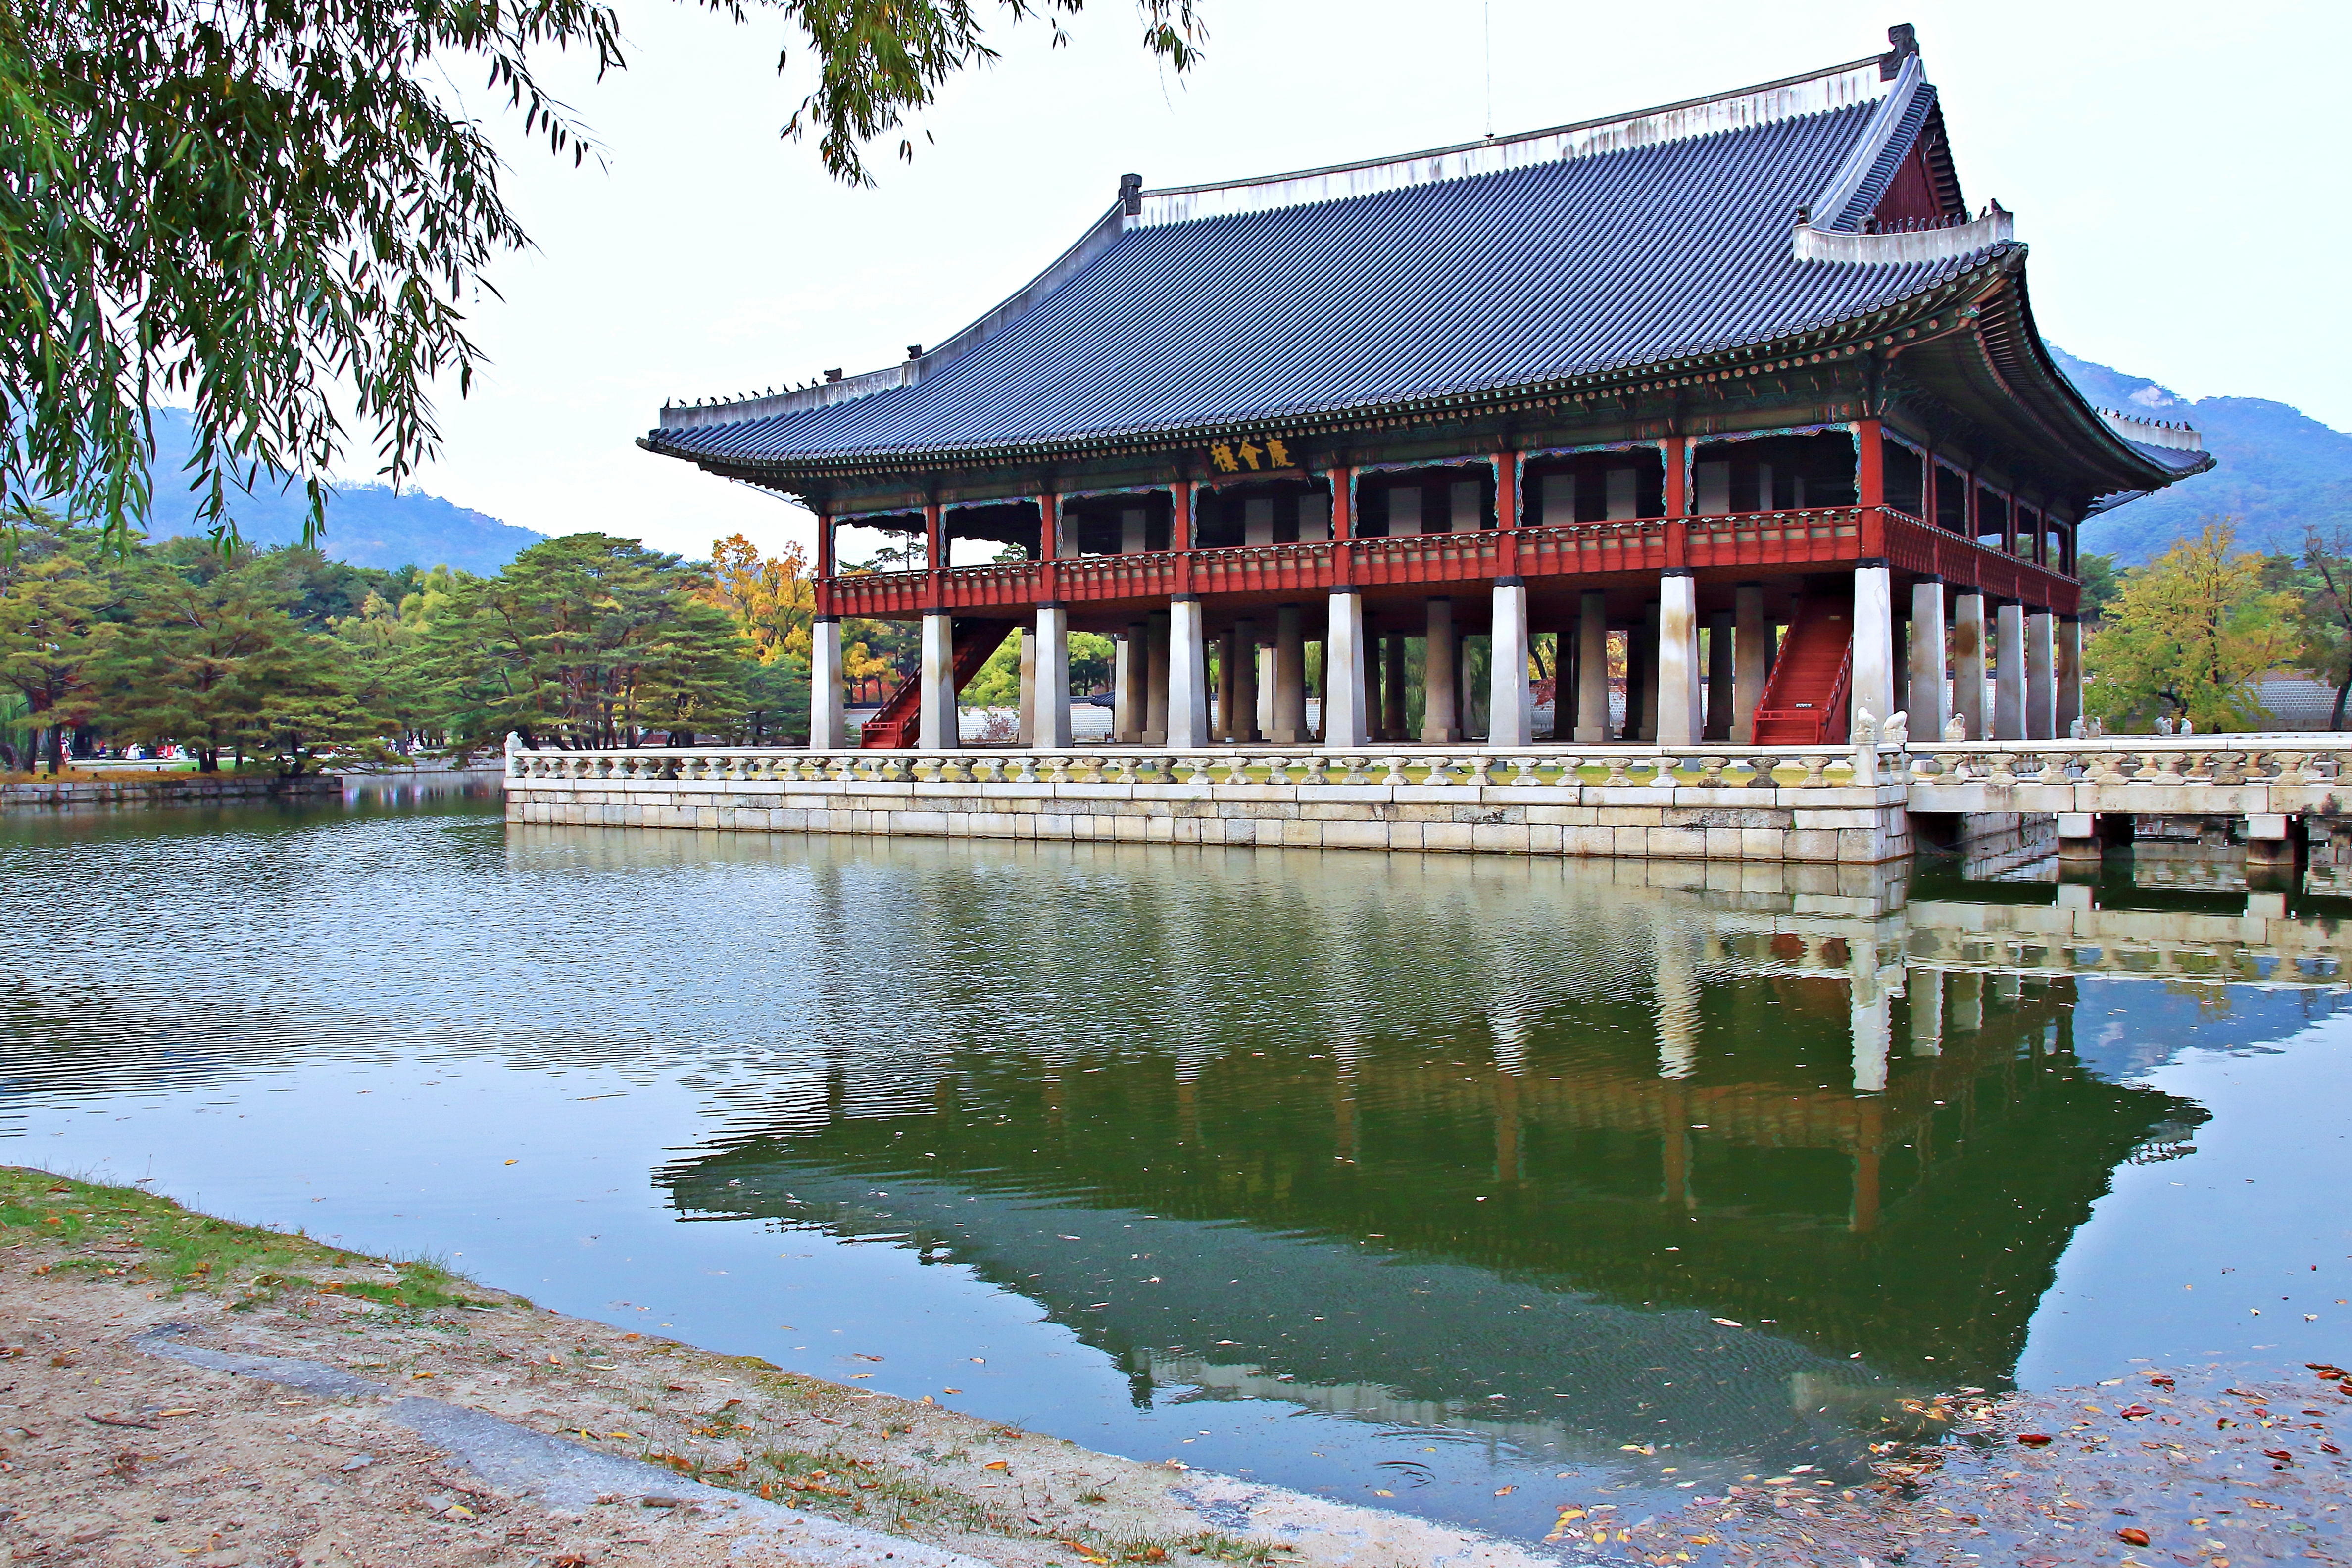
autumn, korea, chinese architecture, japanese architecture, architecture, building, temple, pond, shrine, reflection, shinto shrine, reflecting pool, place of worship, leisure, tree, lake, historic site, tourism, reservoir, tourist attraction, pagoda